Golaghat

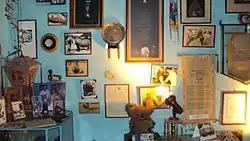

Golaghat offers required leisure and pleasure trips in and around the region. The place has tea processing units and other old landmarks and resorts, such as the "Gymkhana" and the "Circuit House".